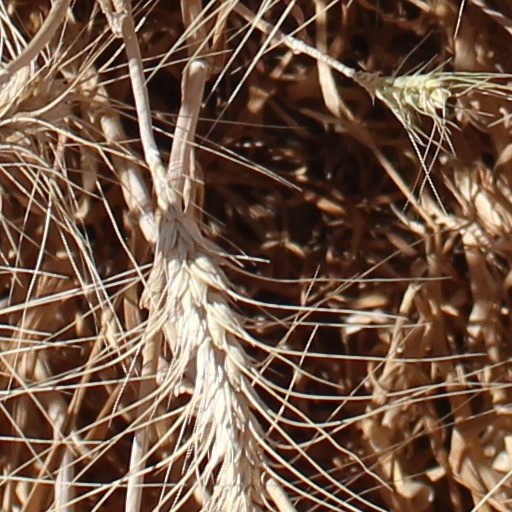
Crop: wheat